Lydia Fowler Wadleigh

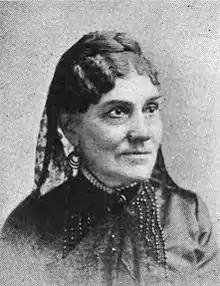

Lydia Fowler Wadleigh (February 8, 1817 – October 27, 1888) was an American educator, principal of the first high school for girls in New York City, and "lady superintendent" of the precursor to Hunter College.